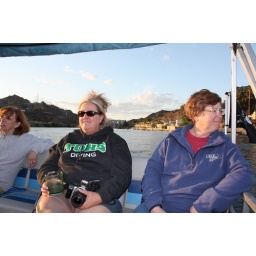
The girls floting down river ( note Parker Dam in the background )